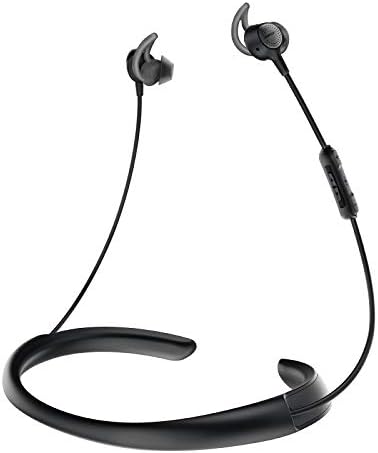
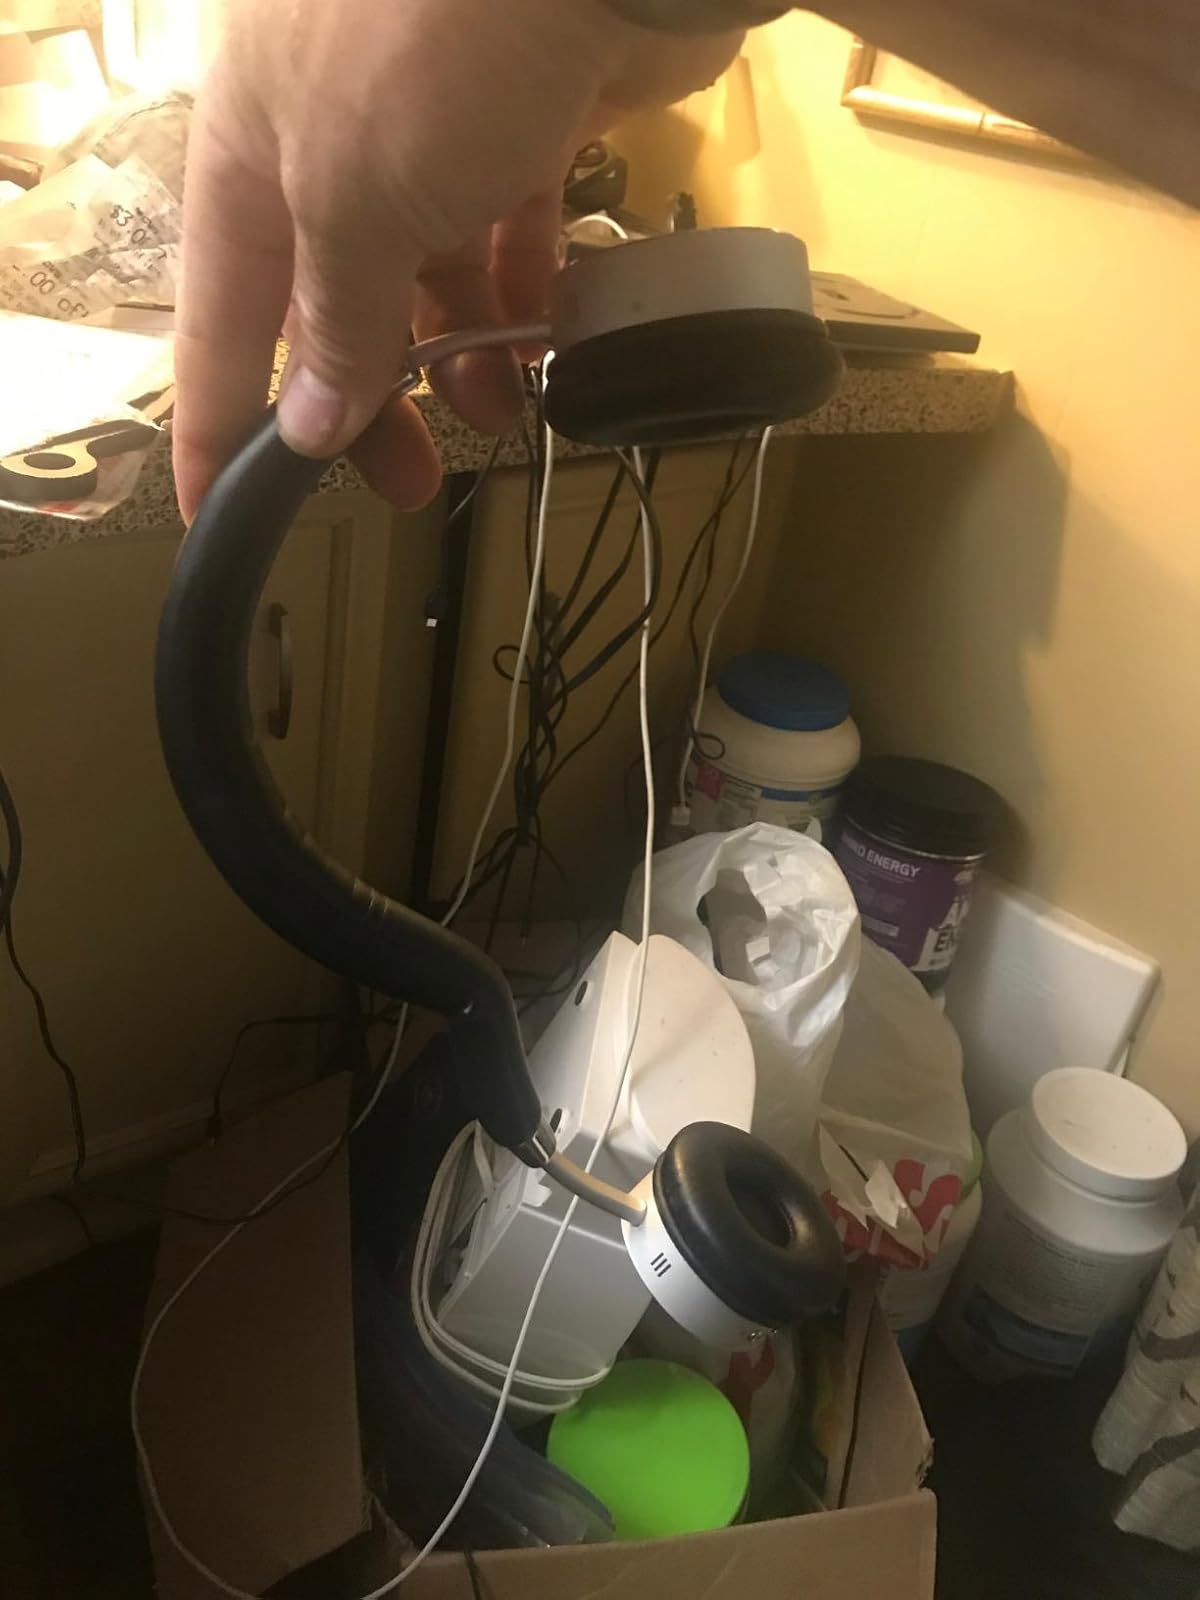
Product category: headphones
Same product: no